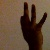
The image shows a hand gesture representing the number 9 in Indian Sign Language.